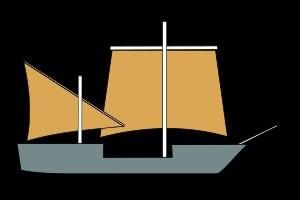
La caraque ou nef est un grand navire, de la fin du Moyen Âge, caractérisé par sa coque arrondie et ses deux hauts châteaux avant et arrière. Elle fut l'un des premiers types de navires européens à pouvoir s'aventurer en haute mer. Les Espagnols l'appelaient nao, les Portugais nau et les Allemands urca: elle fut, avec la caravelle, le navire des grands explorateurs de ces pays.